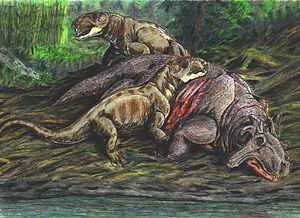
Archaeosyodon est un genre éteint de reptiles carnivores de l'ordre des thérapsides et du sous-ordre des dinocéphales. Il appartient à la famille des Anteosauridae. Il a vécu durant le Permien moyen, au Guadalupien, soit il y a environ entre 272,3 à 259,8 millions d'années.